Pueblo pottery

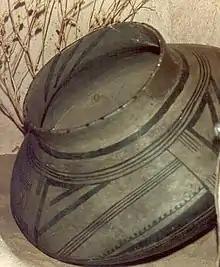
Bandelier Pueblo (Ancestral Puebloan) black-on-grey ware, c. 1100–1200 AD

Pueblo I Period (AD 750–900) pottery followed the Basketmaker Culture pottery making tradition in the Southwest. Simple gray pottery forms with neckbands were the most common types found at Pueblo I sites, although redware and black-on-white forms also developed during the Pueblo I era. Utility grayware was found throughout the regions occupied by the Mogollon, Hokoma and Ancestral Puebloans (formerly referred to as the Anasazi). Pueblo I potters experimented with various materials, most commonly sand or crushed sandstone, to temper their clay for hardness. In the later years of the Pueblo I period and the early Pueblo II period, potters in the Chaco Canyon and Chuska areas in what is now New Mexico began tempering their clay with crushed potsherds. In the mid AD 700s, a type of pottery emerged named "Lino Gray, Fugitive Red Variety", where red iron oxide slip made from hematite was painted on the exterior surfaces after firing, there may or may not have been a second firing to fix the pigment, however it was fugitive and would often flake or wash off.